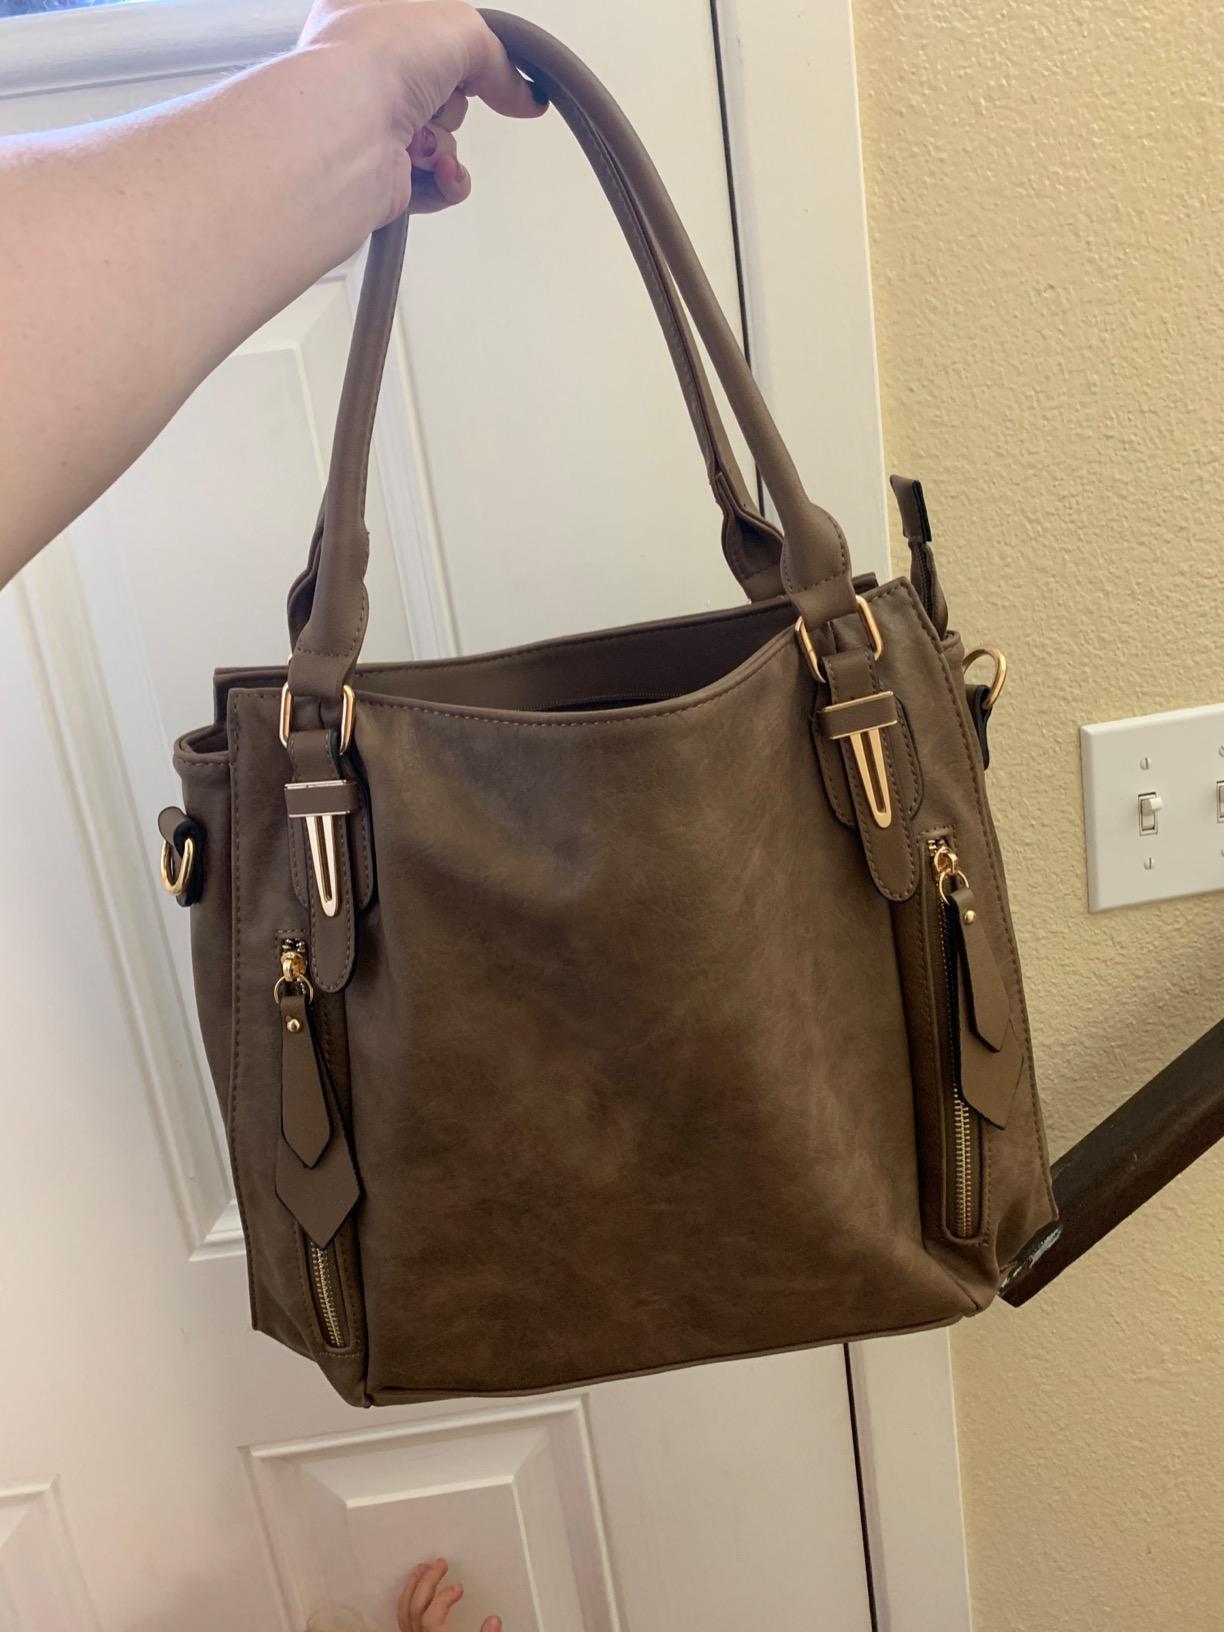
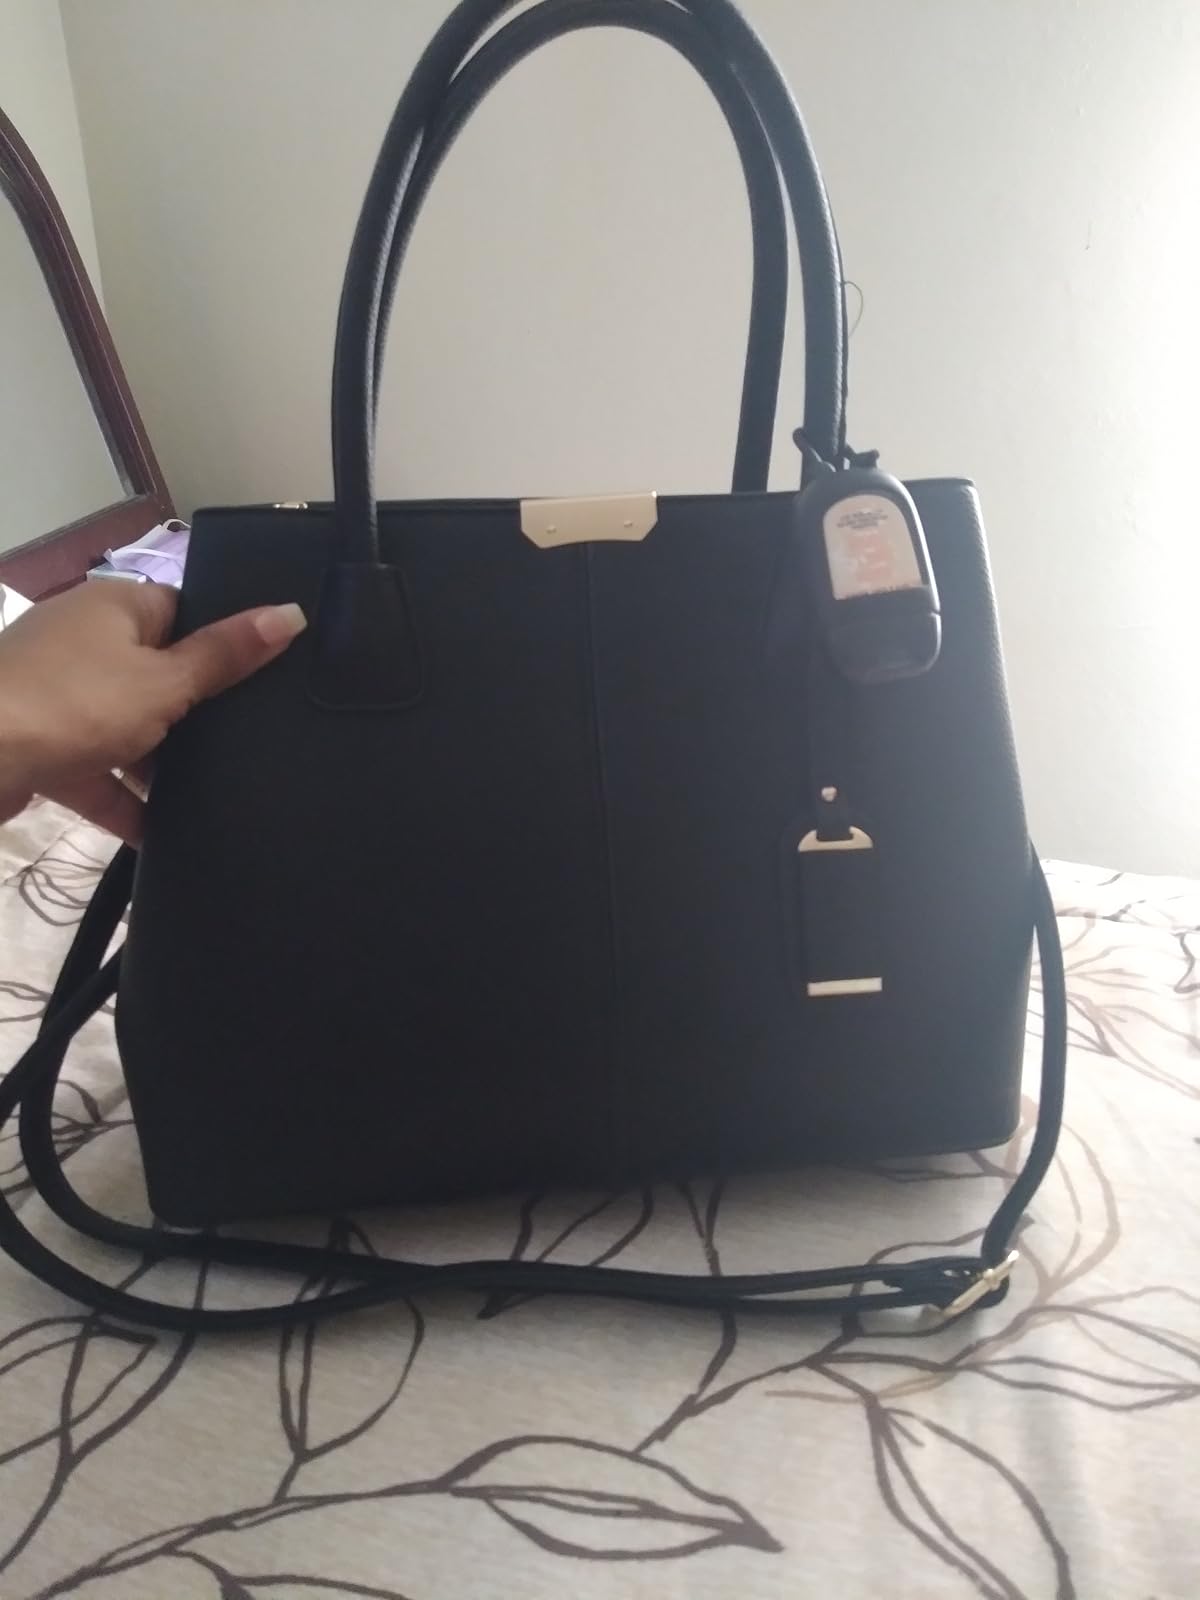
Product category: accessories_handbag
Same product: no